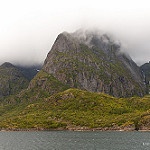
Label: sea